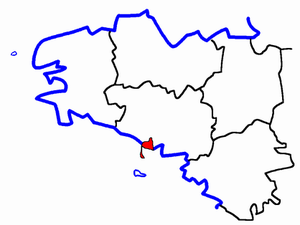
Le canton de Quiberon est une division administrative française, située dans le département du Morbihan et la région Bretagne.